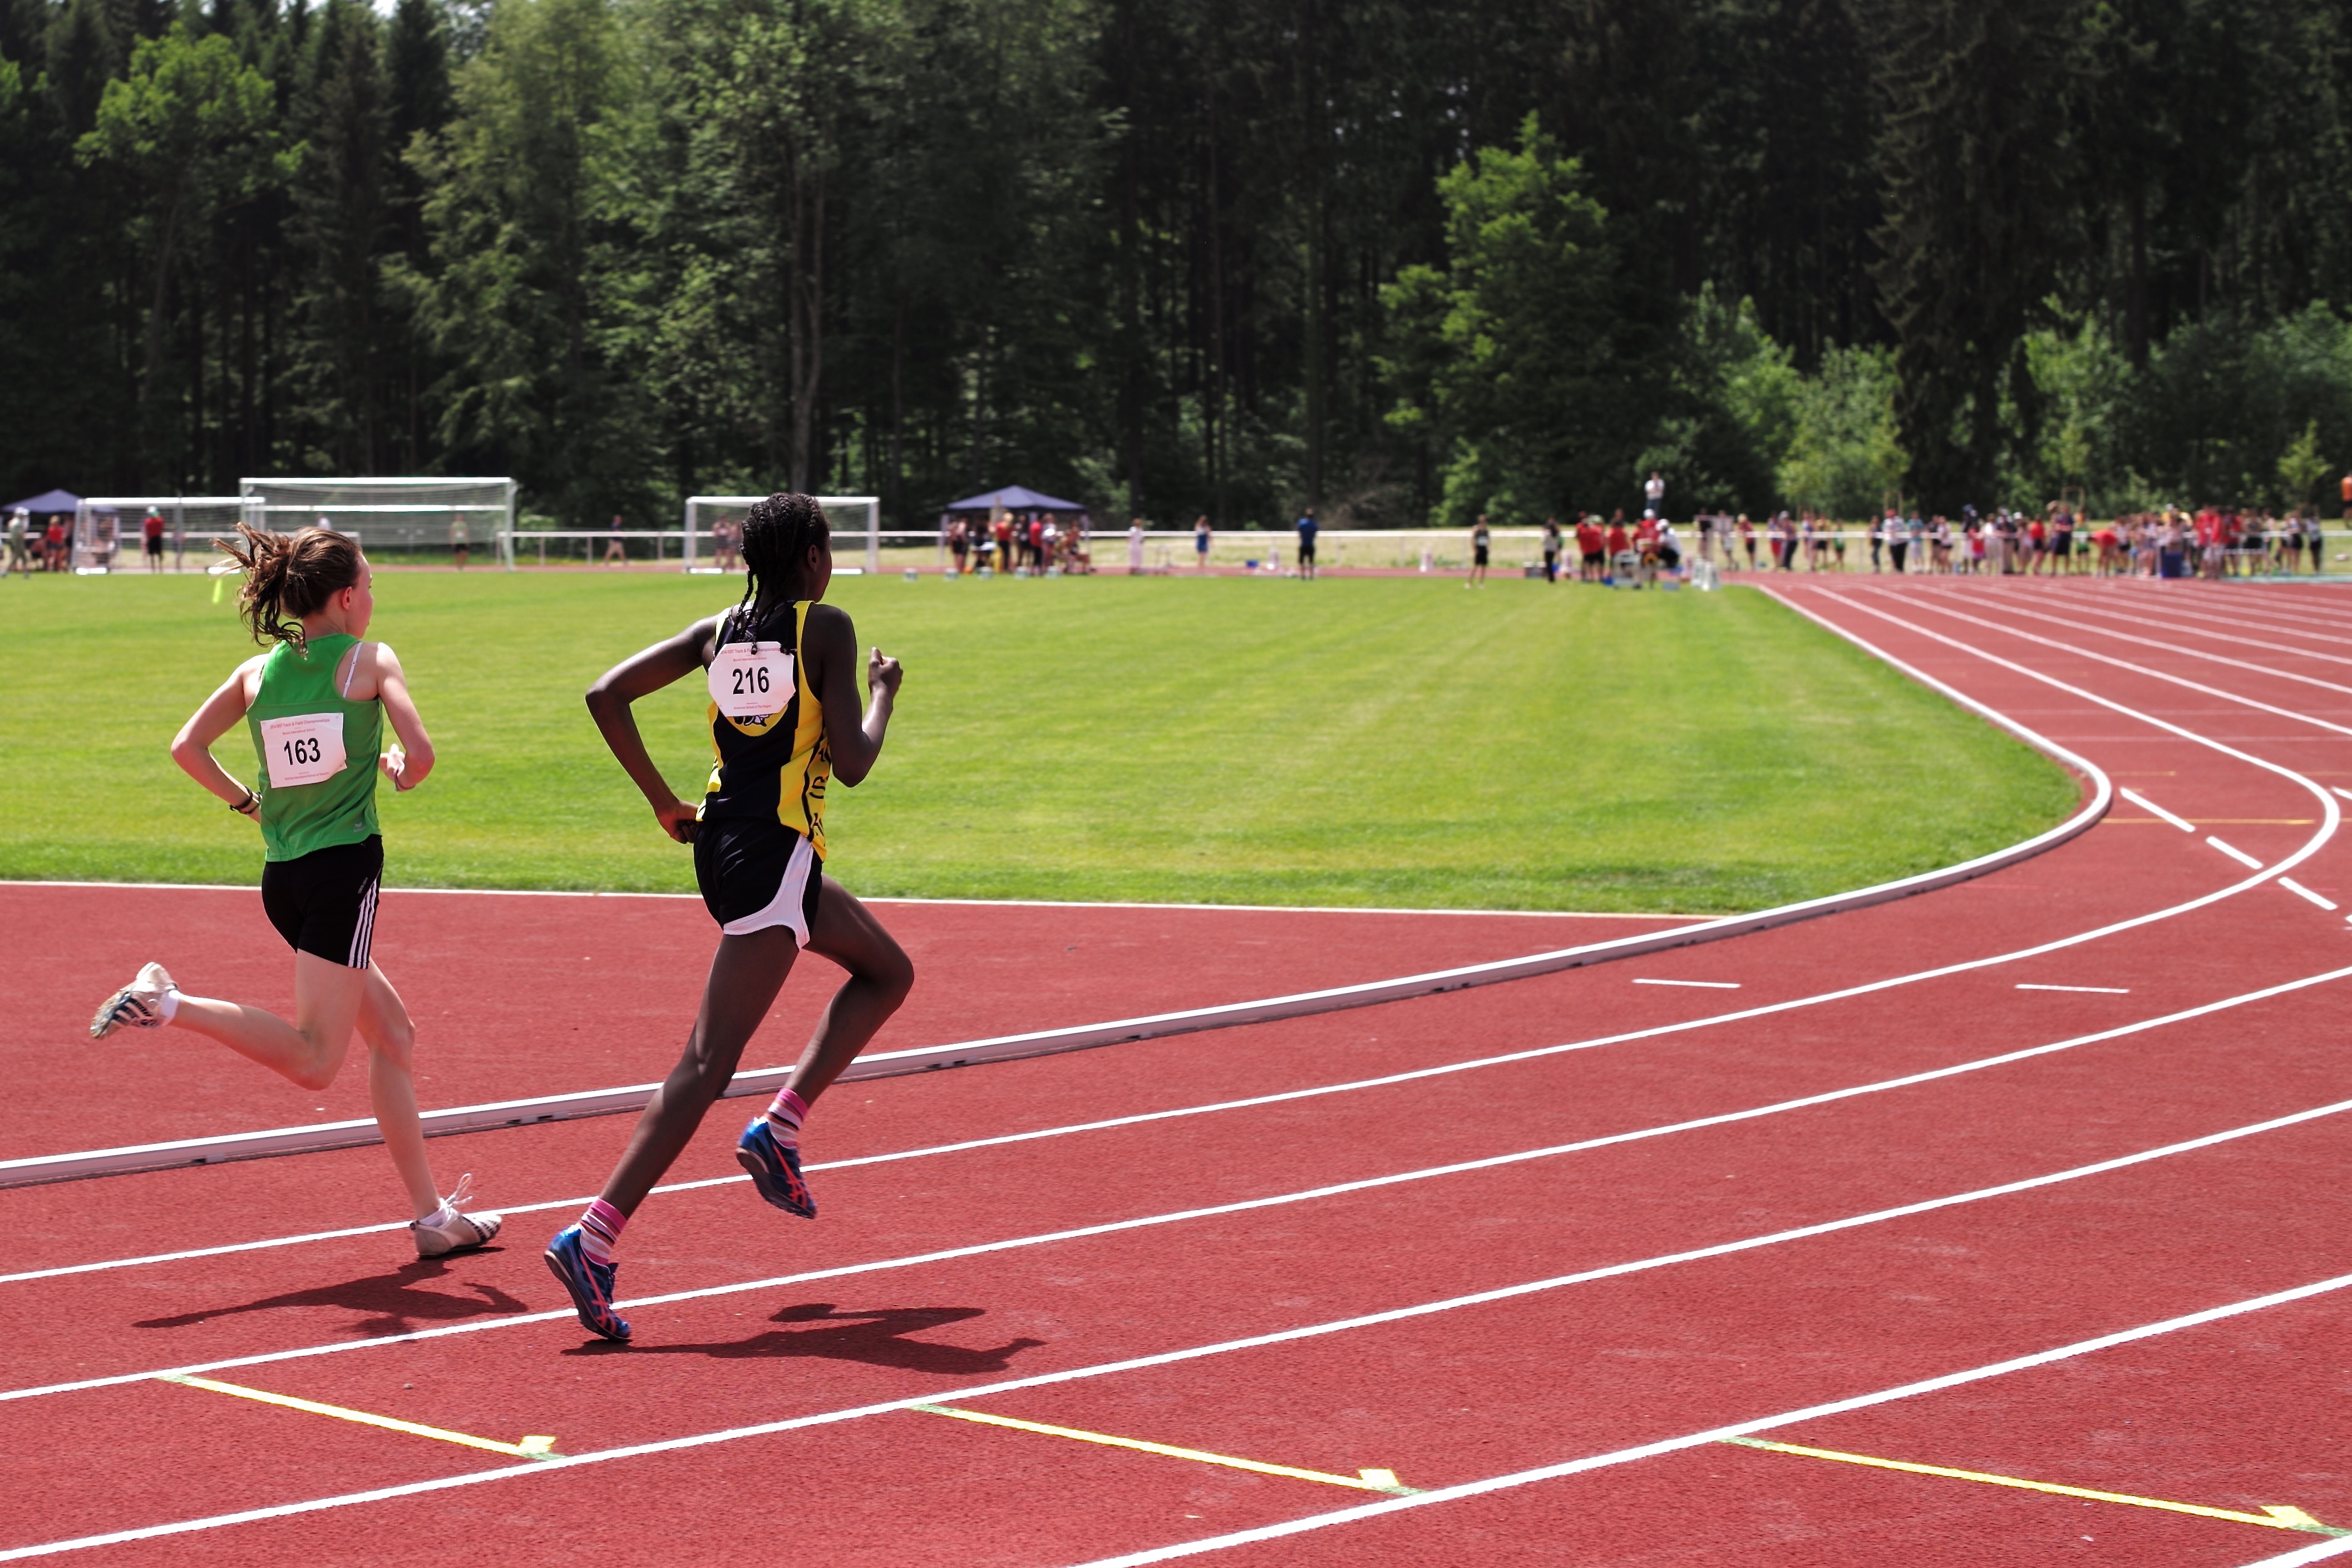
running, jumping, sports, athletics, sprint, hurdle, physical exercise, human action, track and field athletics, middle distance running, 800 metres, 4 100 metres relay